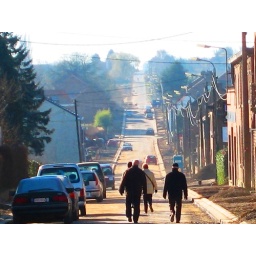
My street in restoration: On a clear day